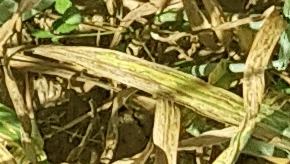
Label: Wheat___Yellow_Rust